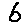
Label: 6